95th Arkansas General Assembly

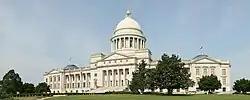
Arkansas State Capitol (2009)

The Ninety-Fifth Arkansas General Assembly is the legislative body of the state of Arkansas in 2025 and 2026. The Arkansas Senate and Arkansas House of Representatives were both controlled by the Republicans. In the Senate, 29 senators were Republicans and 6 were Democrats. In the House, 81 representatives were Republicans and 19 were Democrats.